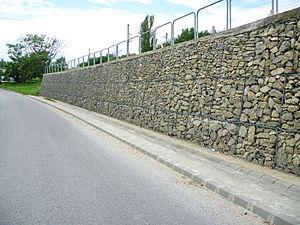
Un glissement de terrain est un phénomène d'origine sismique, géologique et géophysique où une masse de terre descend sur une pente, autrement dit un plan de glissement plus ou moins continu, plus ou moins plan ou incurvé.